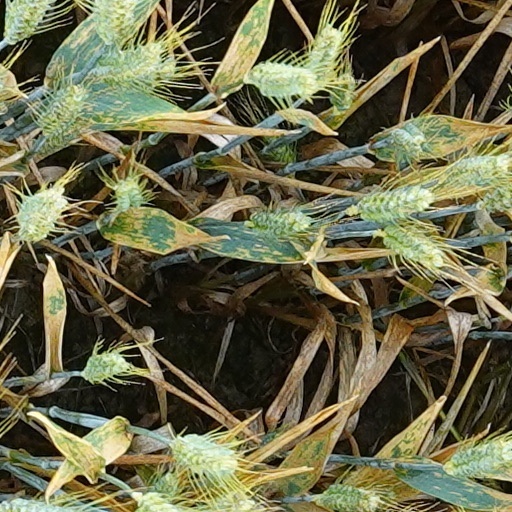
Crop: wheat